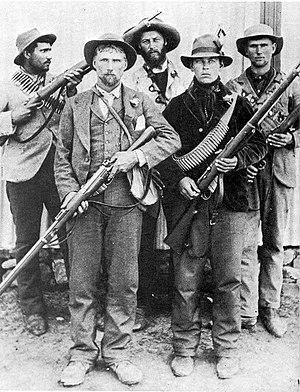
Guérilla de Boers pendant la Deuxième Guerre des Boers
Les kommandos boers étaient des unités militaires à cheval, composées de combattants boers organisés en milices. Ces kommandos participèrent à différentes opérations de guérilla, notamment contre les populations africaines, ainsi qu'aux deux guerres ayant opposé les Afrikaners aux troupes impériales britanniques. Souvent recrutés sur une base volontaire, le service militaire au sein des kommandos fut rendu obligatoire pour tous les hommes valides âgés de 16 à 60 ans durant la Seconde guerre des Boers. À la fin de cette guerre, le traité de Vereeniging, obligea les kommandos boers à se dissoudre, mettant officiellement fin à plus de deux cents ans de tradition militaire boer.